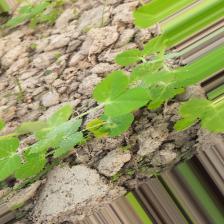
Label: Powdery Mildew